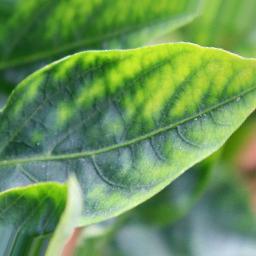
Label: mites_and_trips